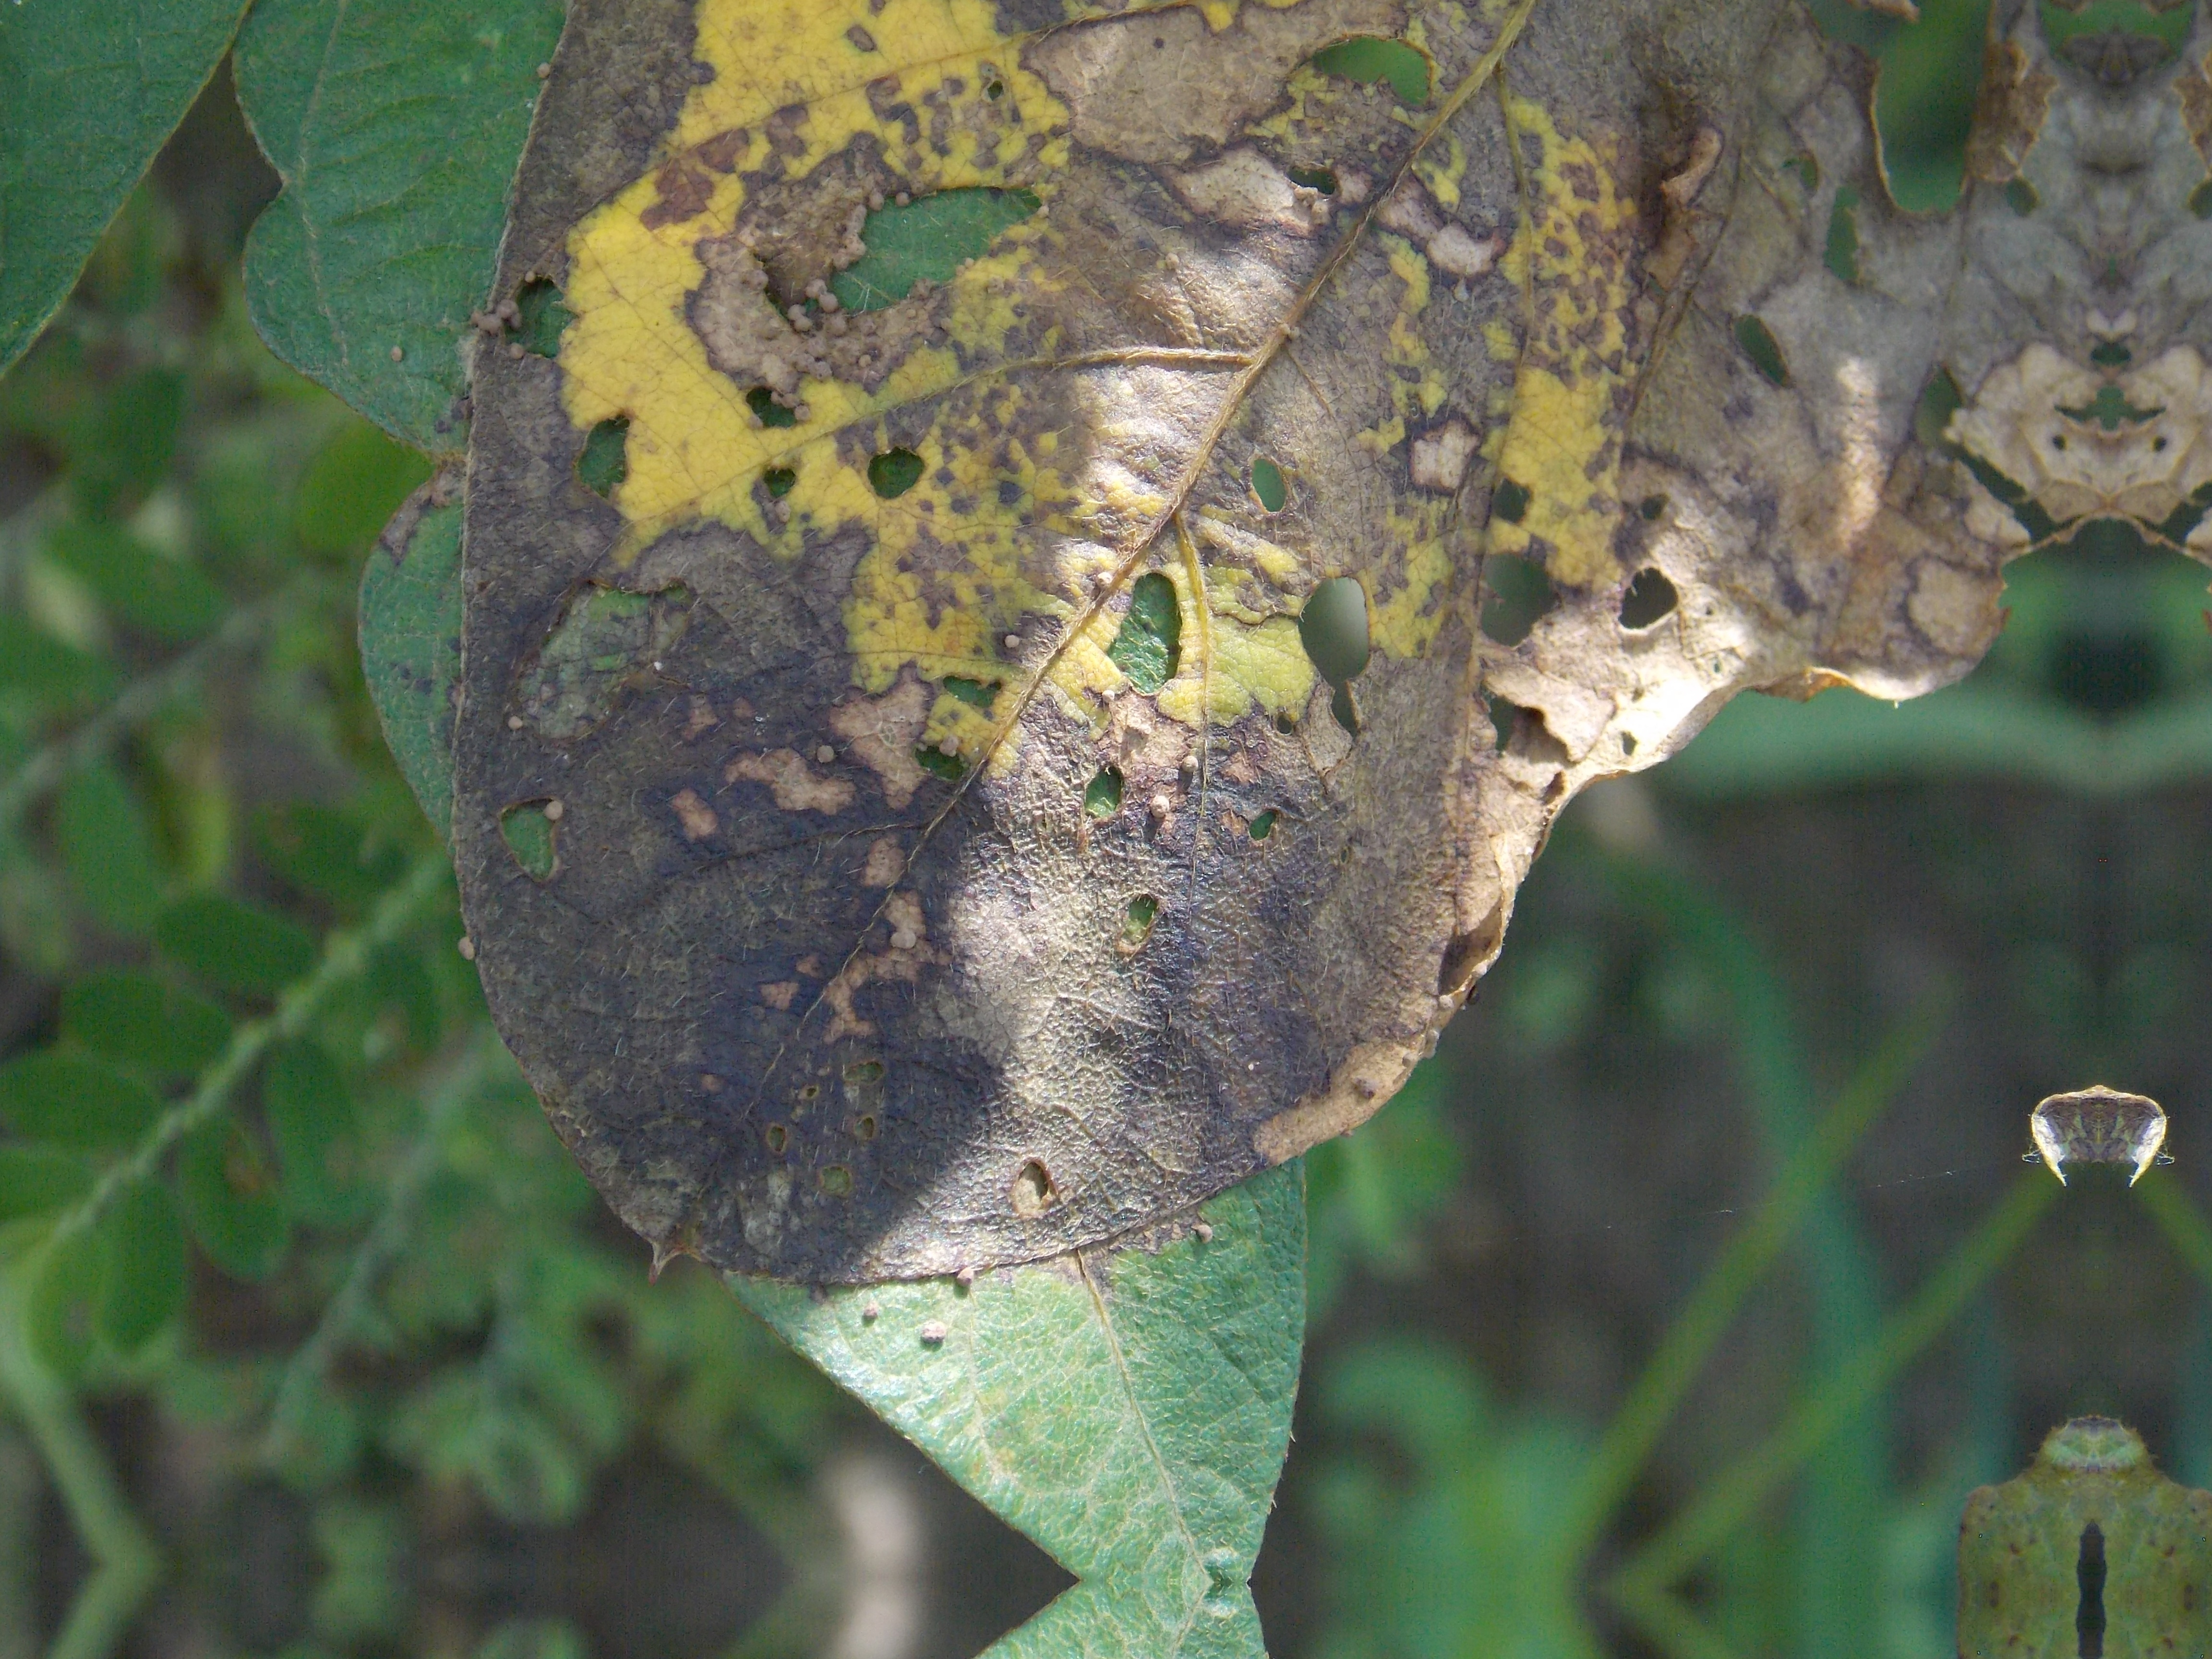
Label: Disease